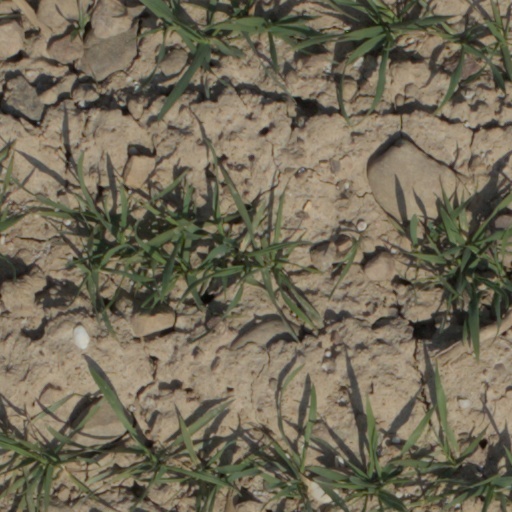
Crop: wheat